Guide number

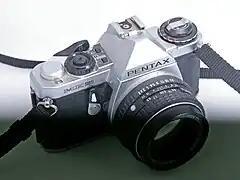
With focal-plane shutters, exposures faster than the X-sync speed can cause the image area to be partially obscured by the closing curtain during the flash.

Among other variables like illumination angle (for devices with zoomable flash heads) and power setting, guide numbers are a function of the ISO sensitivity (film speed or ISO setting on a digital camera). Guide numbers change as the square root of the difference in ISO sensitivity. Accordingly, a greater ISO sensitivity yields a greater guide number.